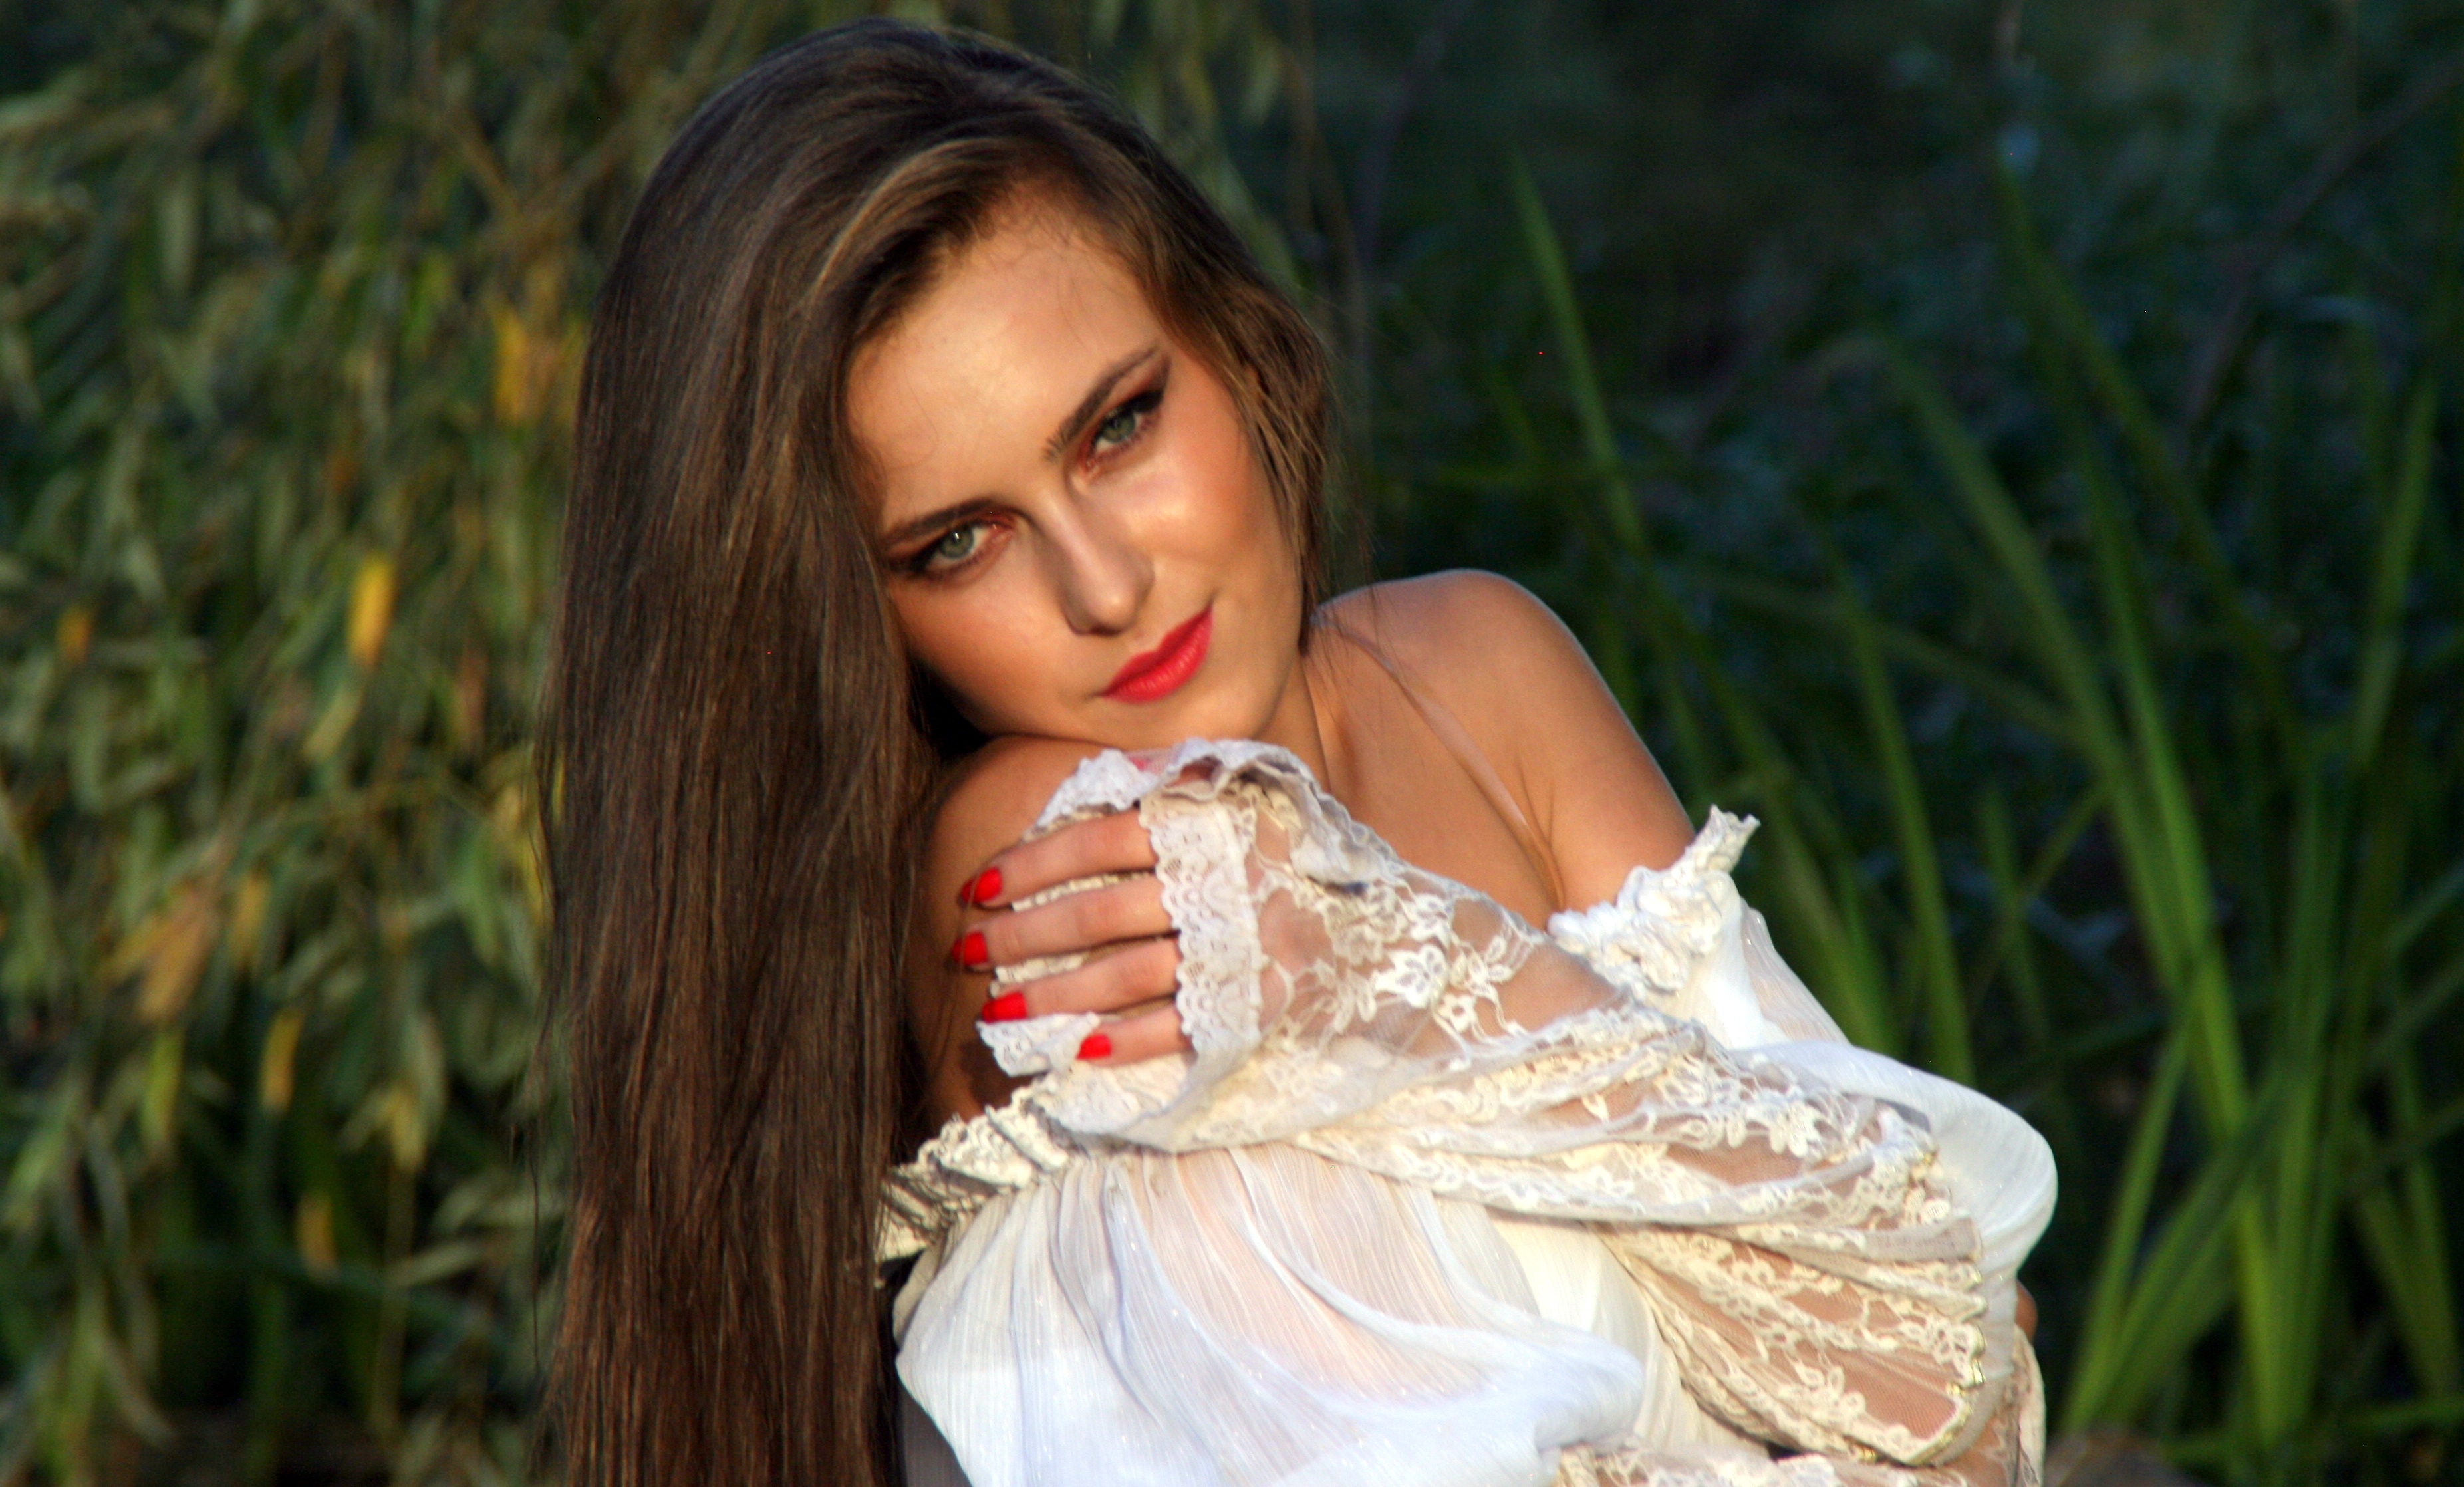
nature, person, girl, woman, white, photography, flower, portrait, model, spring, green, fashion, lady, bride, facial expression, smile, long hair, dress, eye, skin, beauty, blond, photo shoot, portrait photography